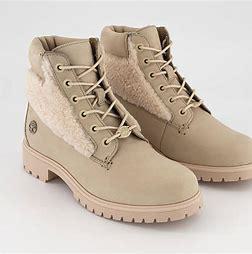
Brand: Timberland
Model: 6